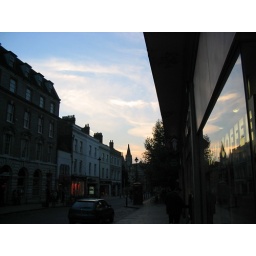
Evening sky over St Andrews street